Petra Soukupová

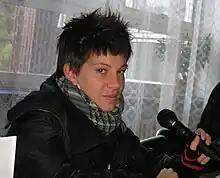
Petra Soukupová at the Autumn Book Fair in Havlíčkův Brod, Czech Republic in 2011.

Petra Soukupová was born on 25 July 1982 in Česká Lípa, Czechoslovakia. She studied screenwriting and dramaturgy at the Film and TV School of the Academy of Performing Arts (FAMU) in Prague. She is the author of five books for adults and two children's books. She was a screenwriter on the sitcom Comeback (2008-2010) and the series Kosmo (2016). Petra Soukupová lives and works in Prague.